Paul Wunderlich

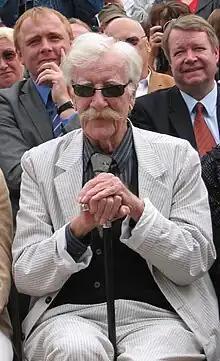
Paul Wunderlich 2007

Paul Wunderlich (10 March 1927 in Eberswalde – 6 June 2010 in Saint-Pierre-de-Vassols) was a German painter, sculptor and graphic artist. He designed Surrealist paintings and erotic sculptures. He often created paintings which referred to mythological legends.